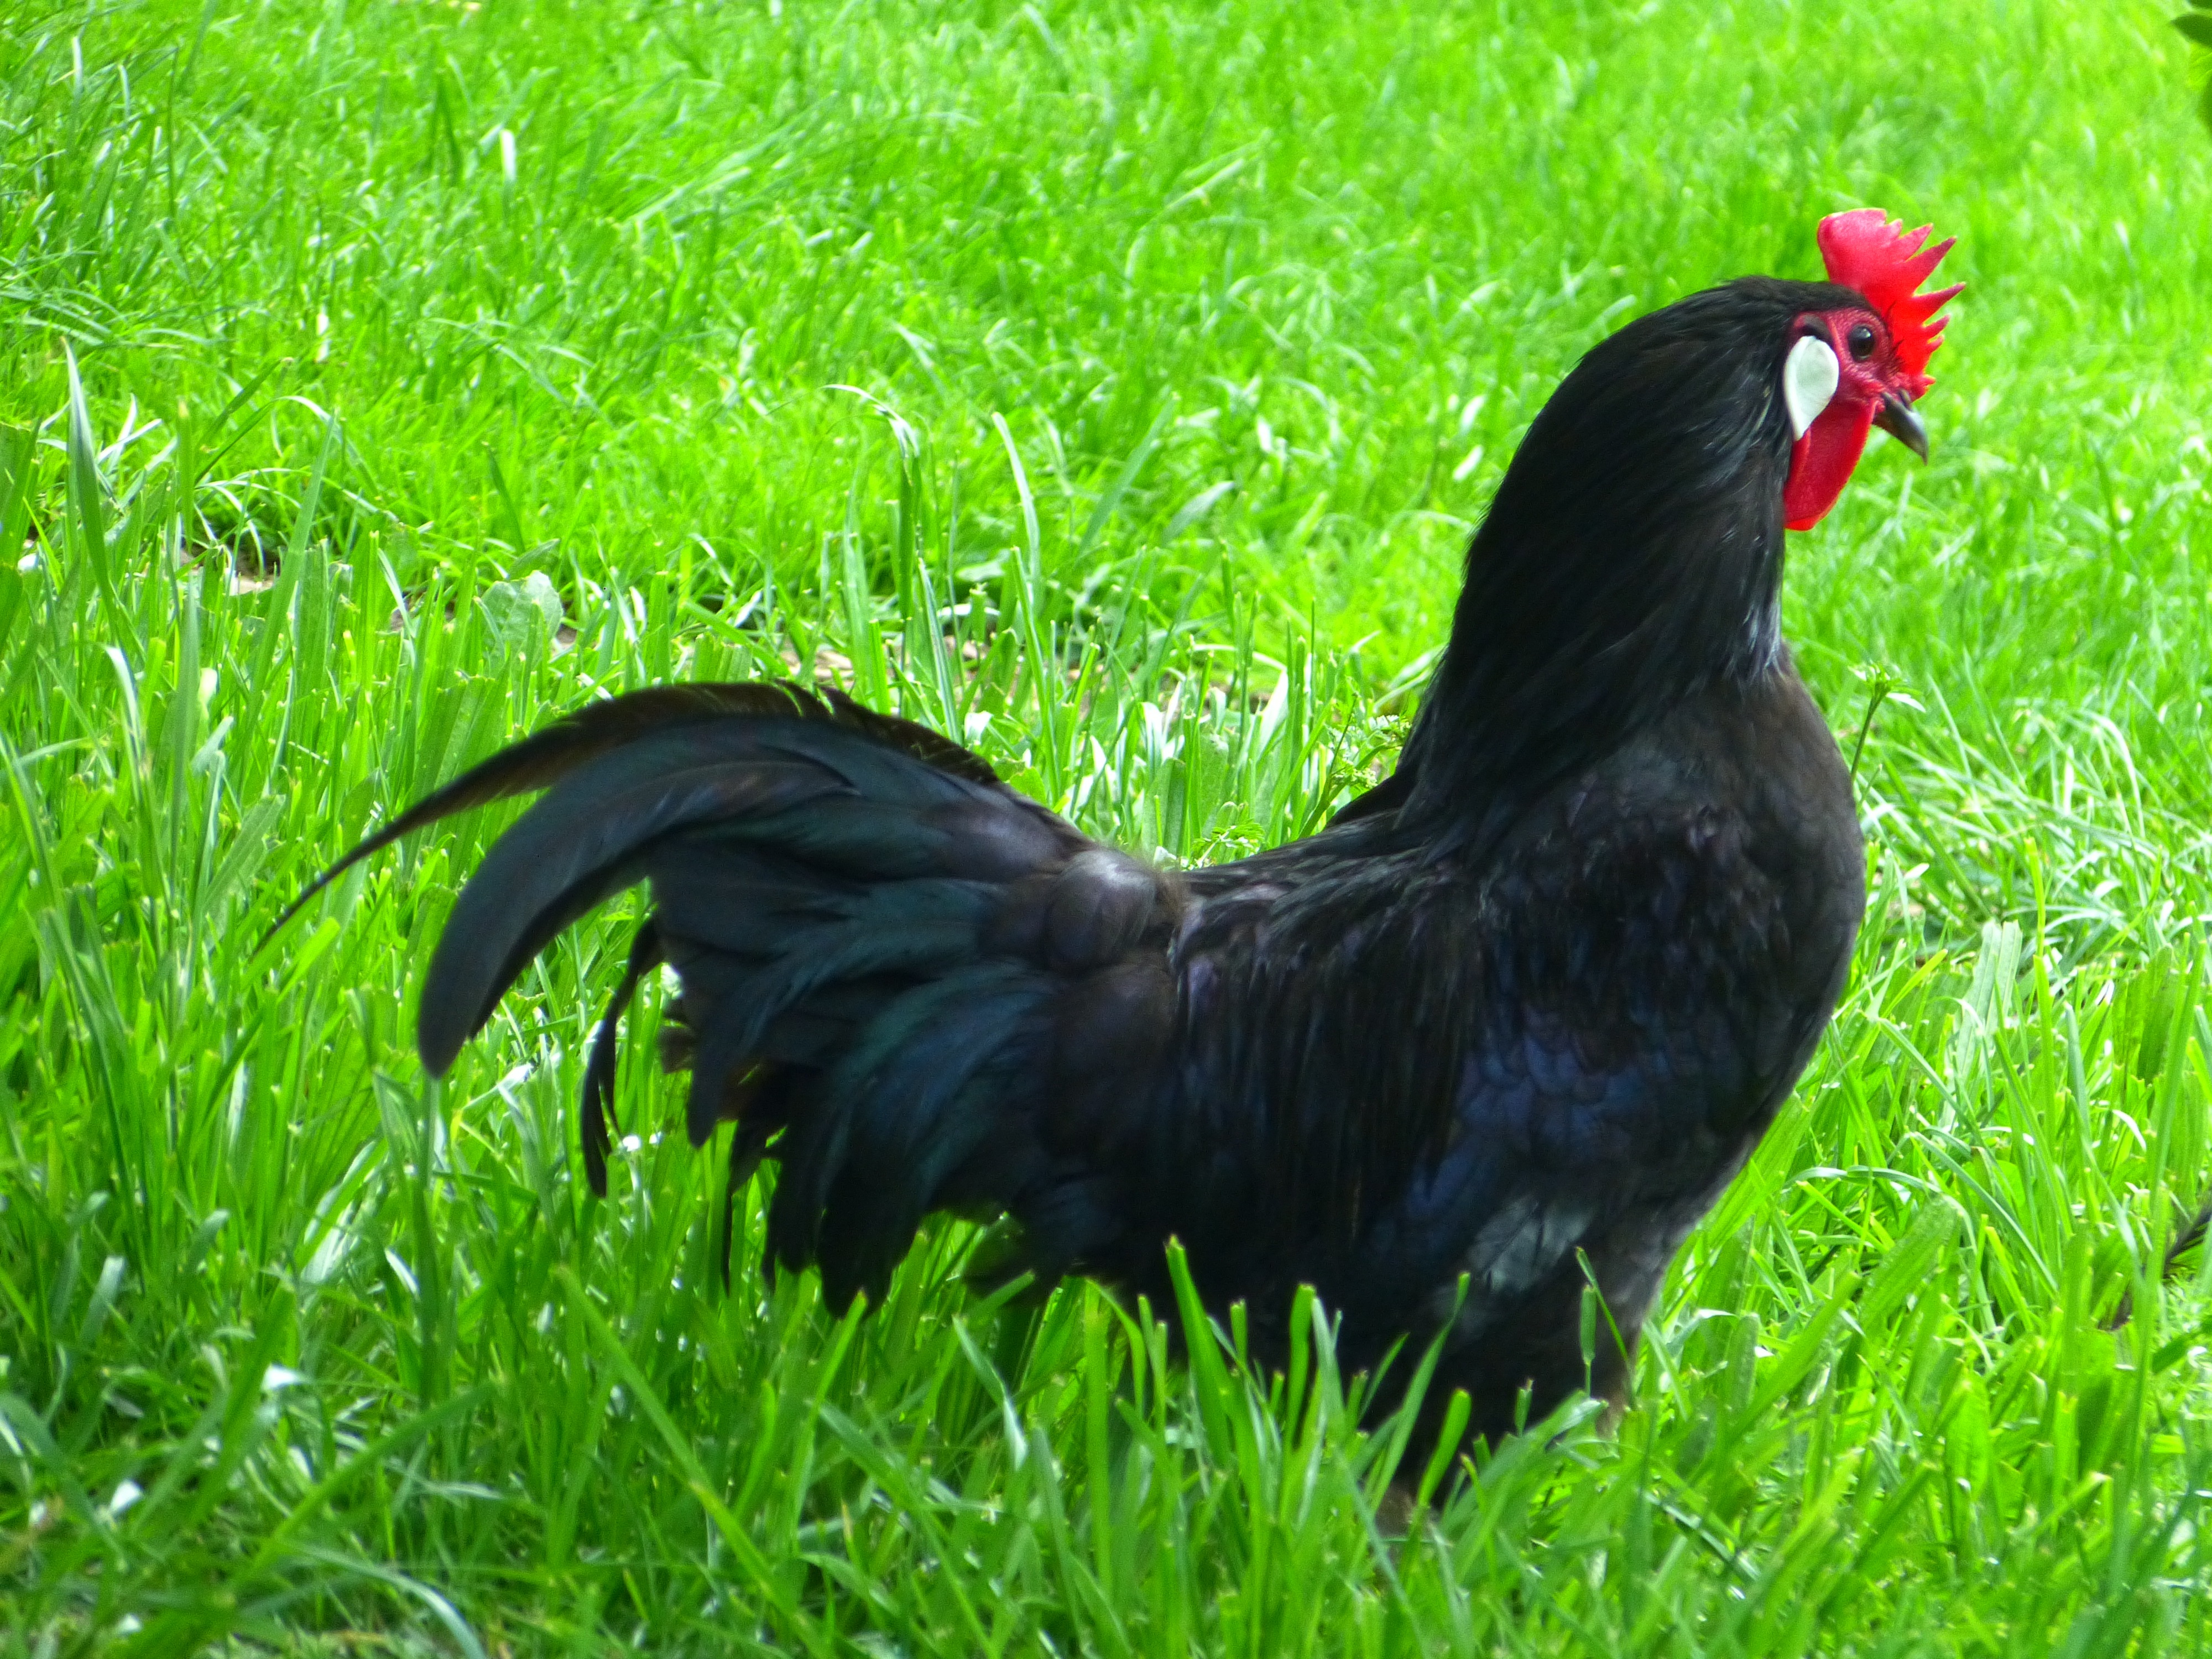
bird, prairie, animal, beak, livestock, black, feather, chicken, fowl, fauna, rooster, plumage, poultry, galliformes, vertebrate, hahn, phasianidae, gockel, chicken breed, augsburger chicken